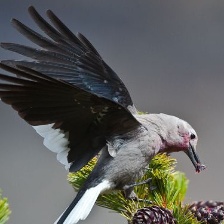
Species: CLARKS NUTCRACKER
Scientific name: NUCIFRAGA COLUMBIANA
ImageNet parent category: jay